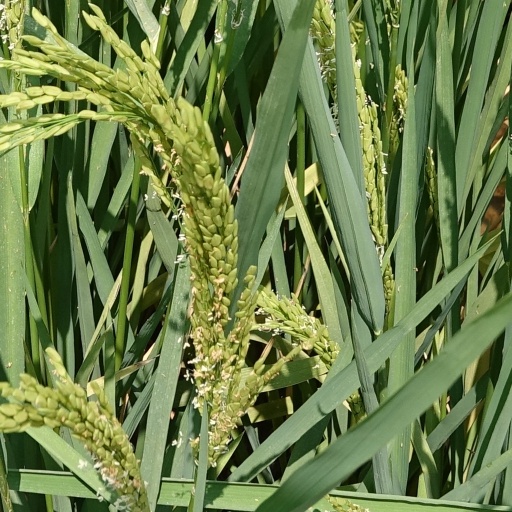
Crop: rice